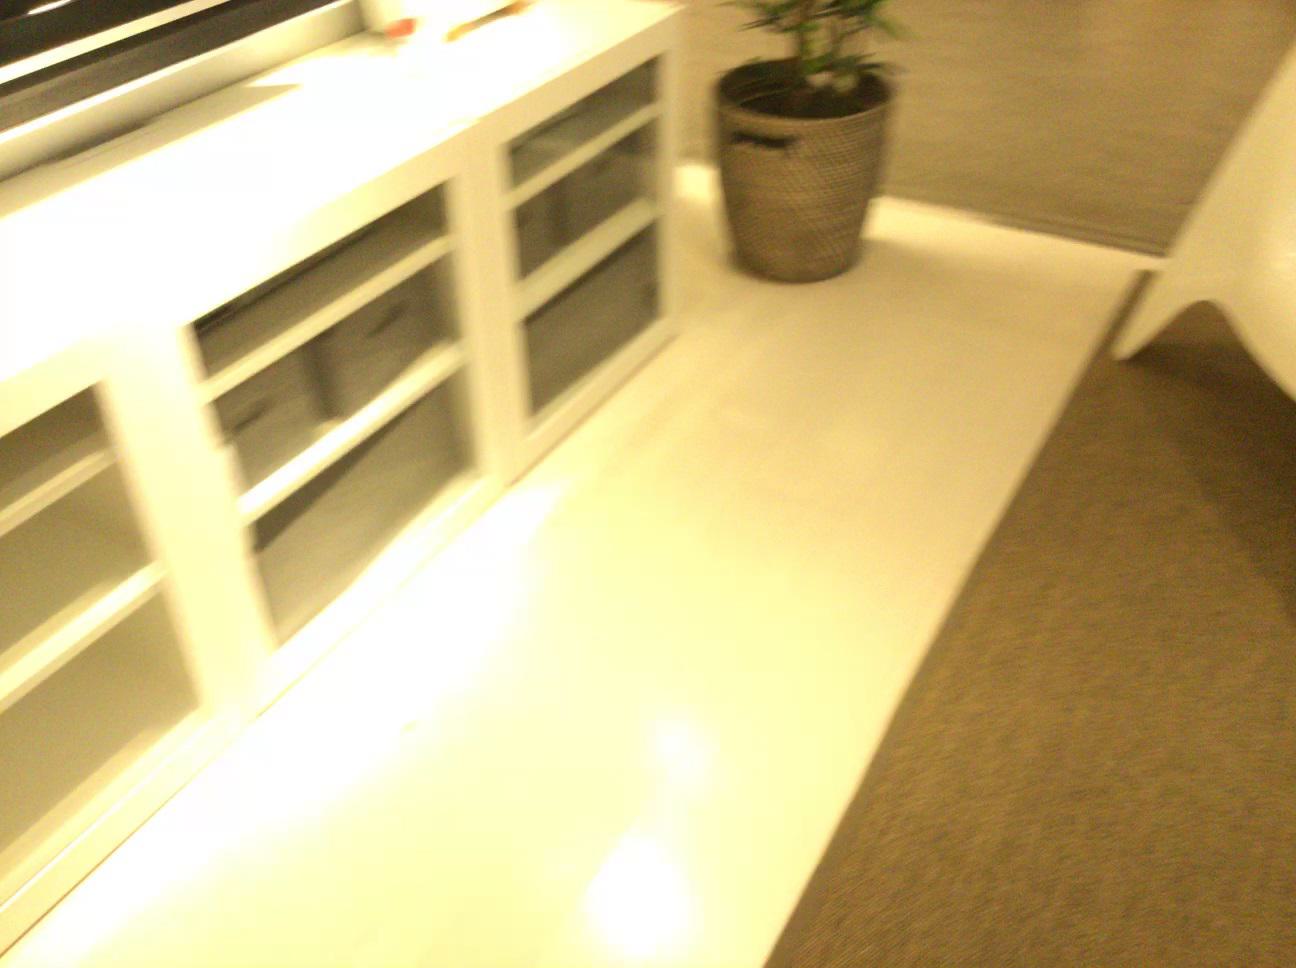
Question: In the image, there is the cabinet. Pinpoint several points within the vacant space situated in front of the cabinet from the object's perspective. Your final answer should be formatted as a list of tuples, i.e. [(x1, y1), ...], where each tuple contains the x and y coordinates of a point satisfying the conditions above. The coordinates should be between 0 and 1, indicating the normalized pixel locations of the points.
Answer: [(0.431, 0.554), (0.645, 0.548), (0.342, 0.678), (0.519, 0.498), (0.536, 0.551), (0.505, 0.700), (0.636, 0.389), (0.556, 0.608), (0.351, 0.752), (0.503, 0.451), (0.632, 0.329), (0.682, 0.314), (0.495, 0.533), (0.580, 0.479), (0.580, 0.406), (0.138, 0.965), (0.322, 0.900), (0.314, 0.807), (0.187, 0.897), (0.756, 0.334), (0.384, 0.701), (0.279, 0.968), (0.667, 0.338), (0.444, 0.807), (0.525, 0.779), (0.553, 0.725), (0.698, 0.444), (0.471, 0.571), (0.731, 0.301), (0.621, 0.495), (0.743, 0.358), (0.657, 0.431), (0.426, 0.972), (0.640, 0.462), (0.768, 0.309), (0.647, 0.306), (0.599, 0.378), (0.374, 0.633), (0.600, 0.447), (0.404, 0.592), (0.729, 0.385), (0.603, 0.629), (0.512, 0.590), (0.580, 0.343), (0.618, 0.417), (0.579, 0.568), (0.476, 0.751), (0.541, 0.466), (0.372, 0.935), (0.459, 0.677)]